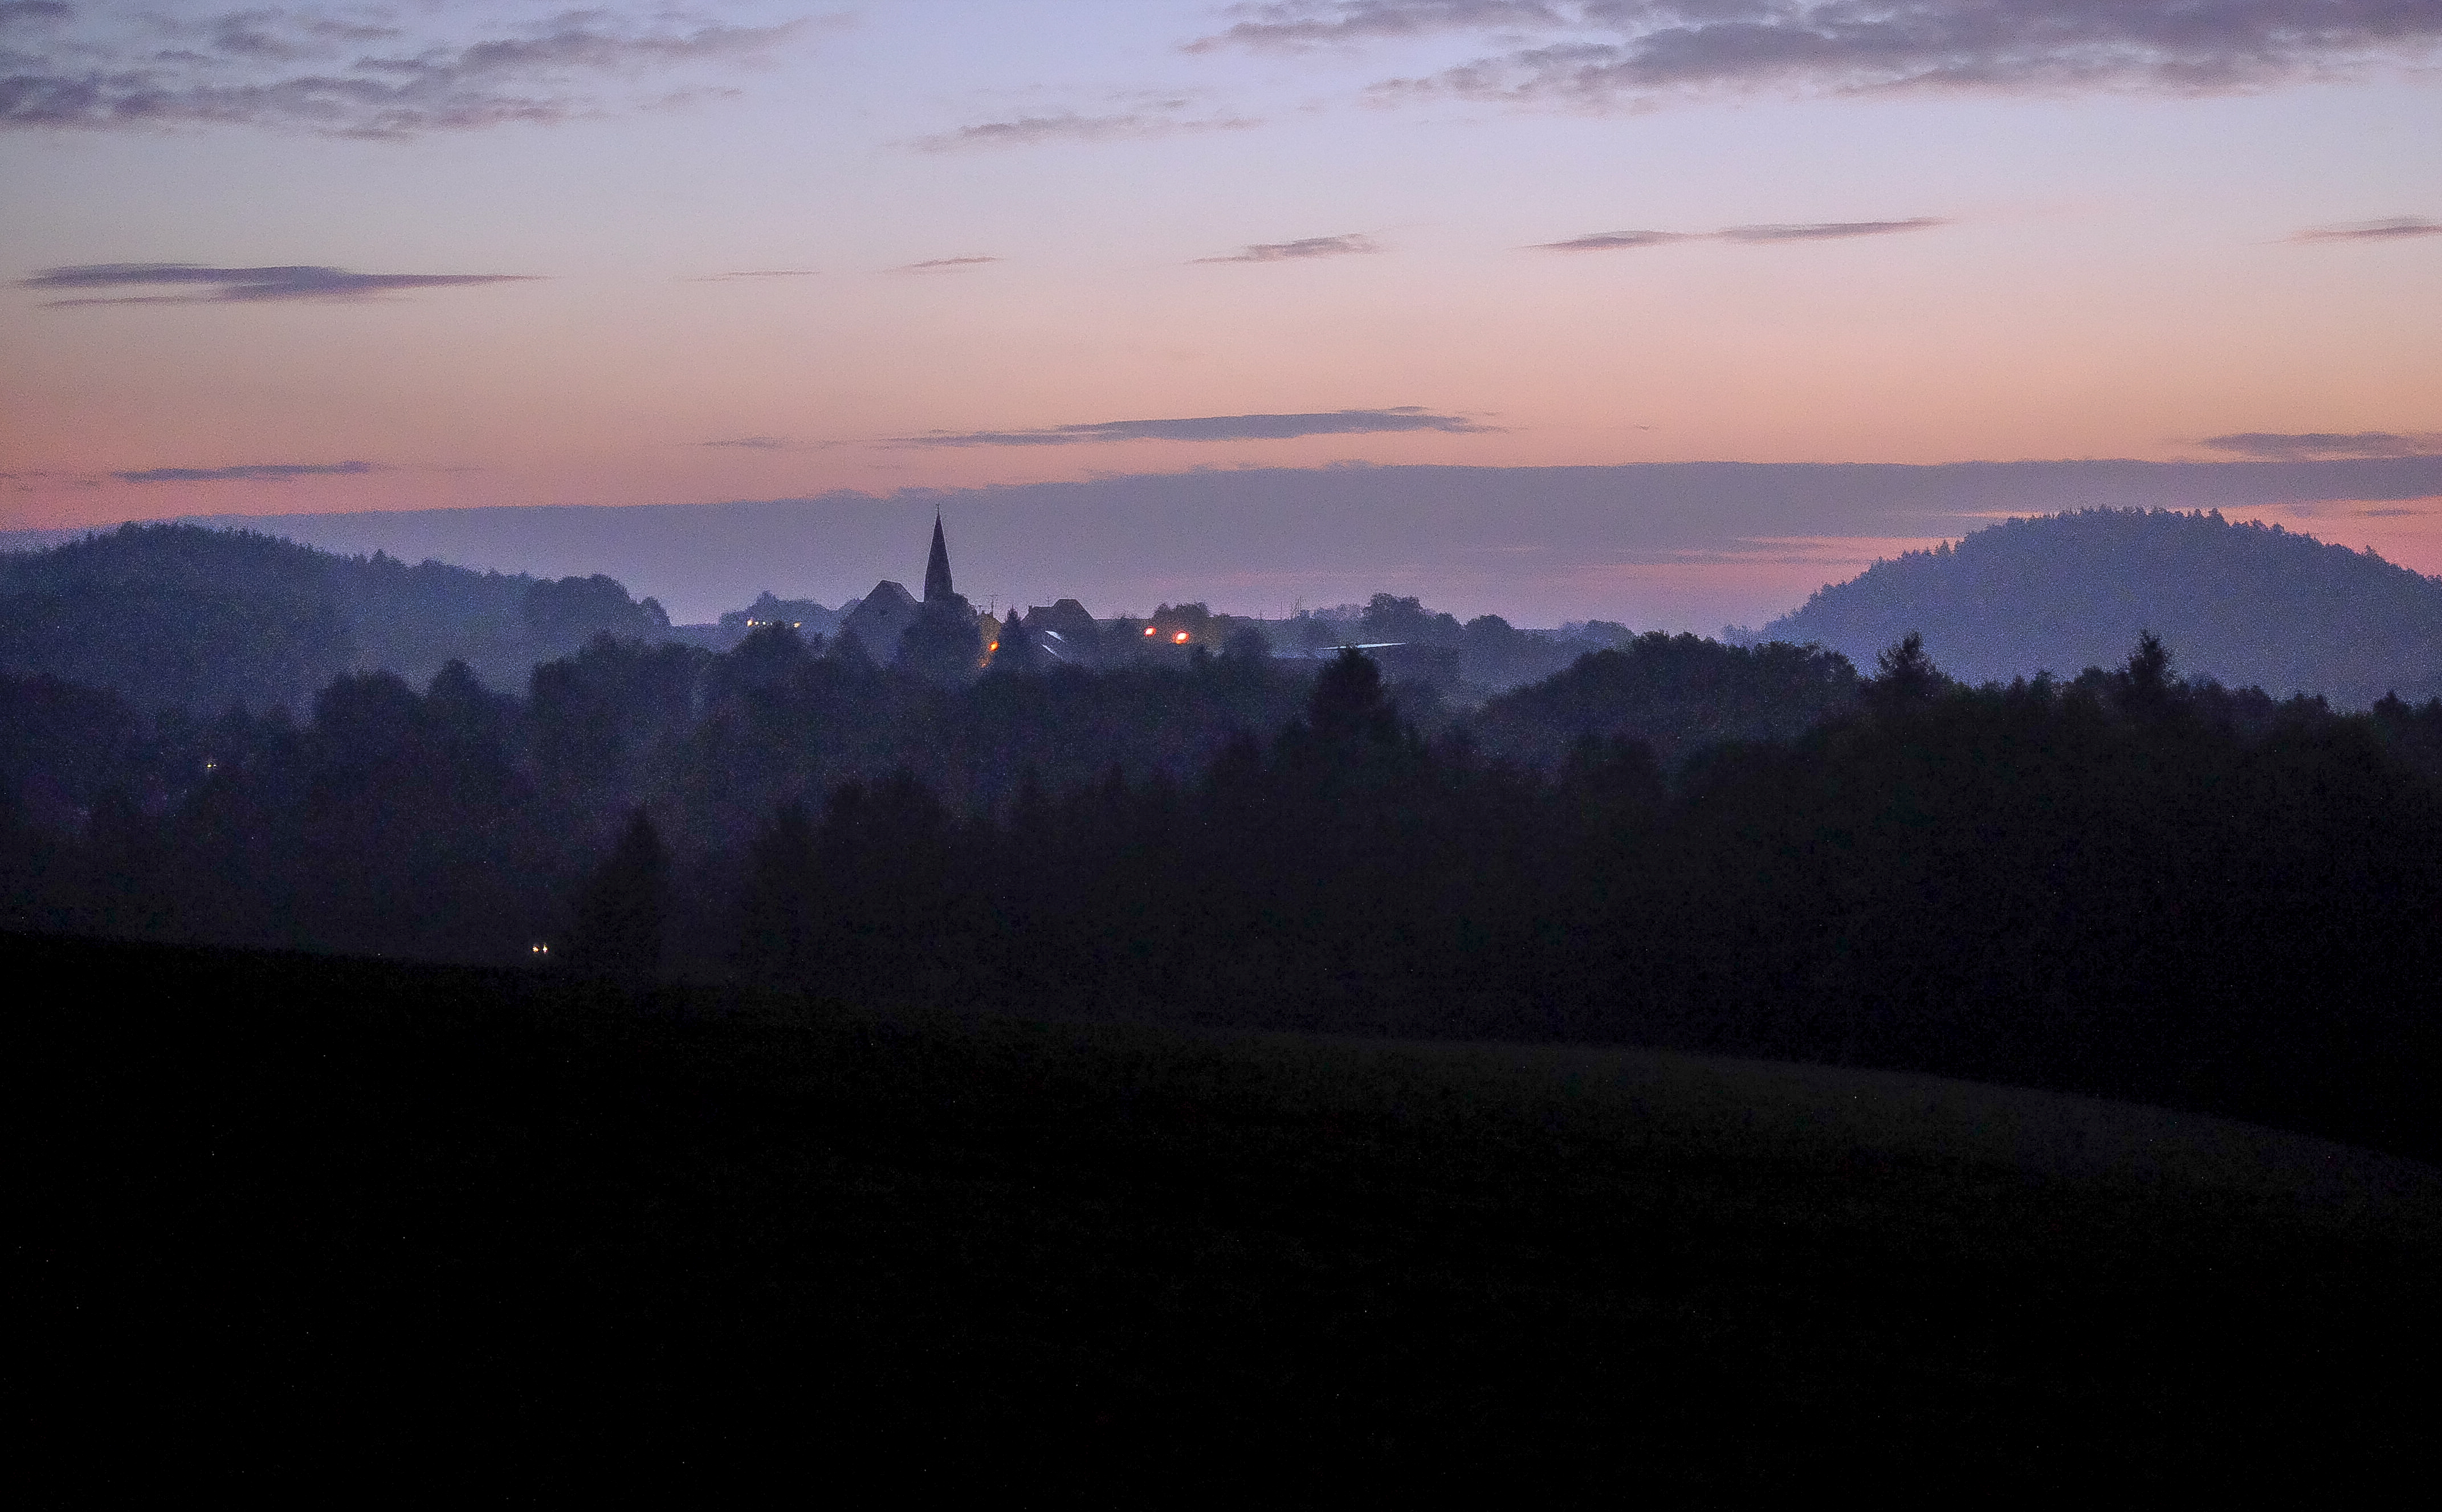
landscape, nature, horizon, mountain, light, cloud, sky, sunrise, sunset, mist, morning, hill, dawn, atmosphere, dusk, evening, haze, art, landschaft, kunst, bayern, bavaria, morningglory, natur, morgen, oberpfalz, regensburgerland, afterglow, upperpallatinate, atmospheric phenomenon